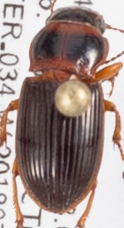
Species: Cratacanthus dubius
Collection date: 2018-07-26
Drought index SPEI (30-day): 0.188
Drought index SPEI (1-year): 0.248
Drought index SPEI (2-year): -0.362